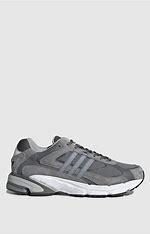
Brand: Adidas
Model: Response Cl